New York Drama Critics' Circle

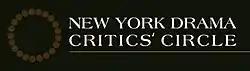
New York Drama Critics' Circle logo and insignia

The New York Drama Critics' Circle is made up of 23 drama critics from daily newspapers, magazines and wire services based in the New York City metropolitan area. The organization is best known for its annual awards for excellence in theater.